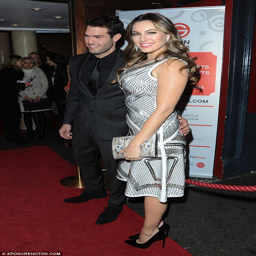
locked down : she kept her hair and make - up simple for the bash , with her glossy tresses falling down around her shoulders